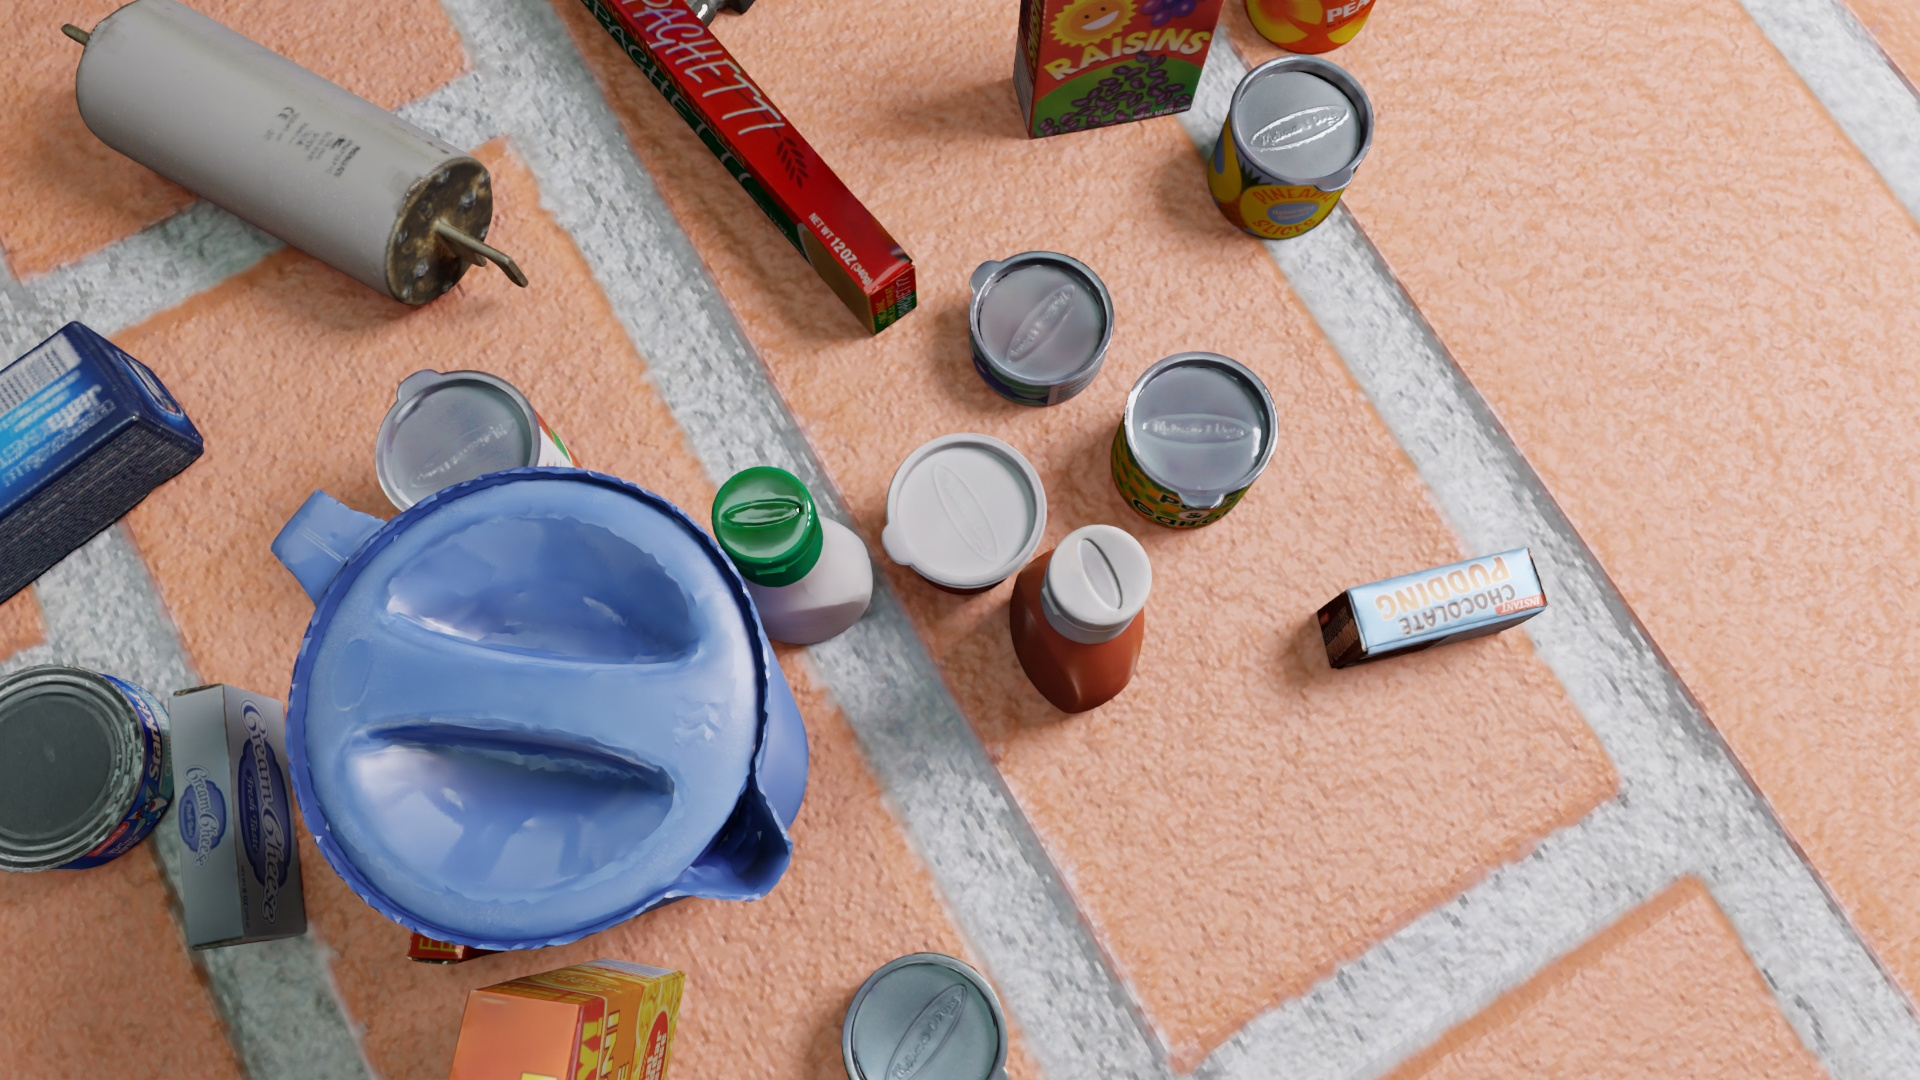
Question:
What are the eight normalized (x, y) image coordinates between 0 and 1 of the cuboid corners for the cylindrical can of sliced mushrooms with its colorful labeling? Your answer should be a list of normalized (x, y) image coordinates between 0 and 1 with bottom face first then top face, all counter-clockwise.
Answer: [(0.423958, 0.967593), (0.49375, 1.072222), (0.544271, 0.948148), (0.475521, 0.848148), (0.419792, 0.976852), (0.49375, 1.087963), (0.547396, 0.956481), (0.474479, 0.85)]